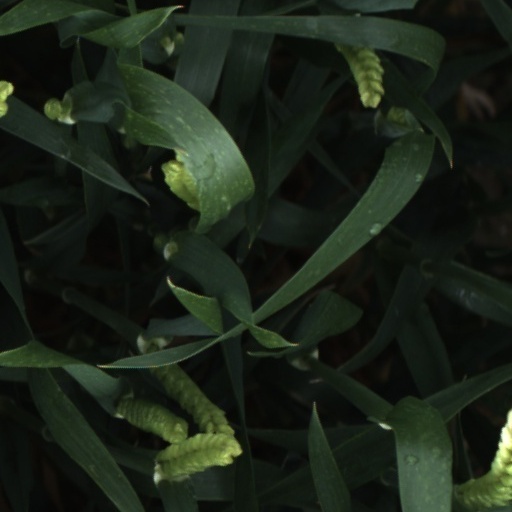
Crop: wheat